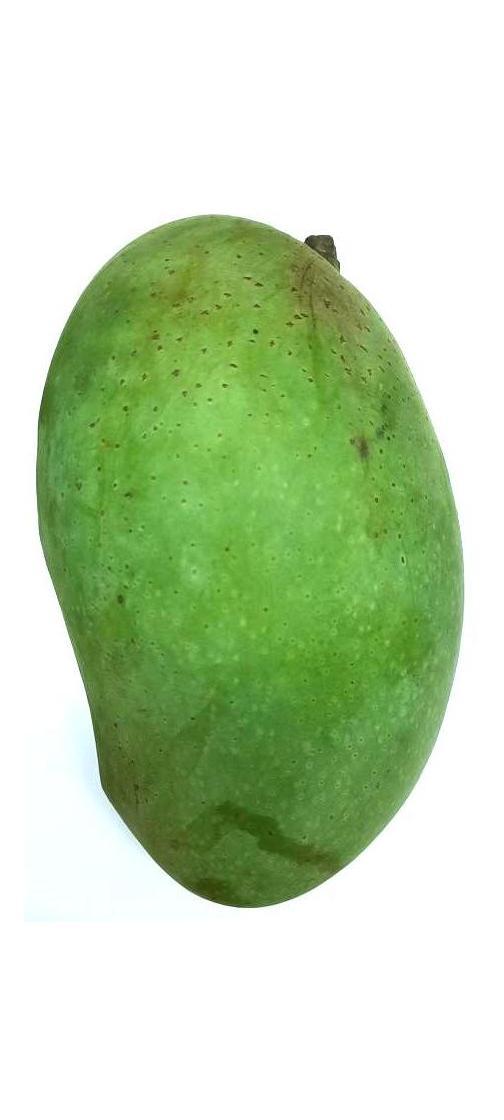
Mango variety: Fazli Shurmai